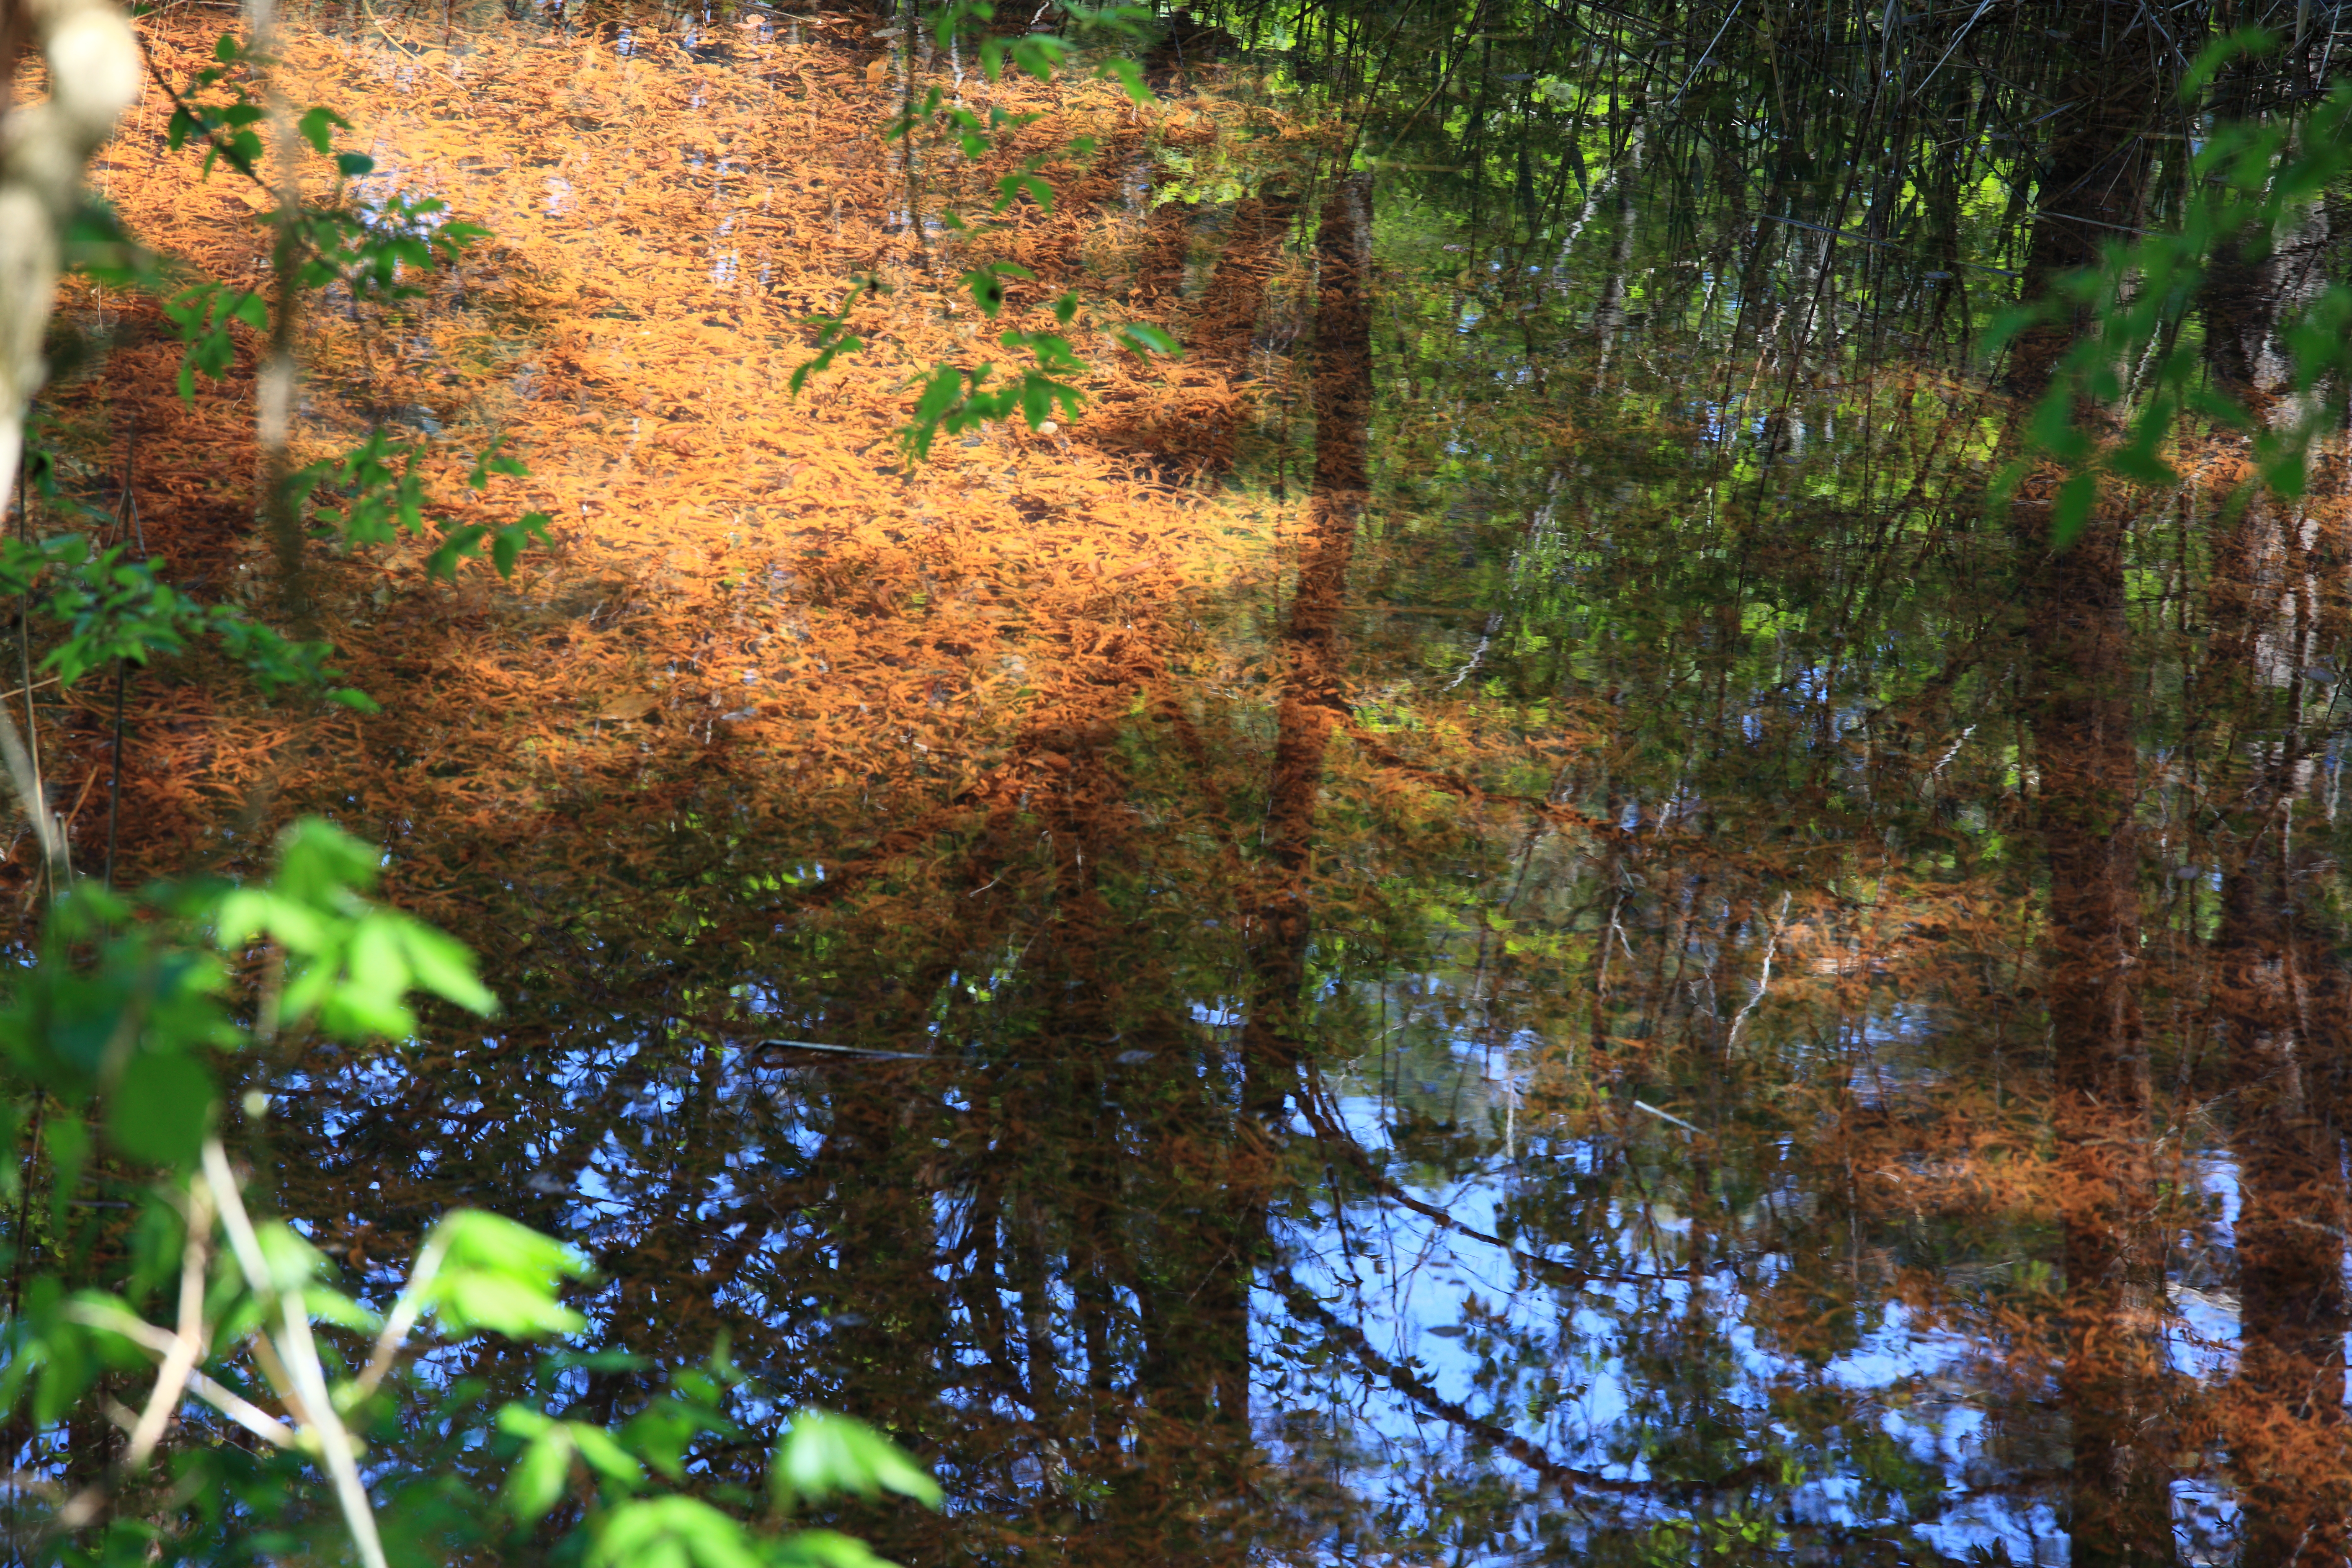
tree, nature, forest, swamp, wilderness, trail, leaf, lake, river, pond, stream, reflection, high, autumn, season, vegetation, wetland, 5d, hires, woodland, habitat, markii, ecosystem, hi, res, resolution, fukushima, goshikinuma, yamagun, natural environment, woody plant